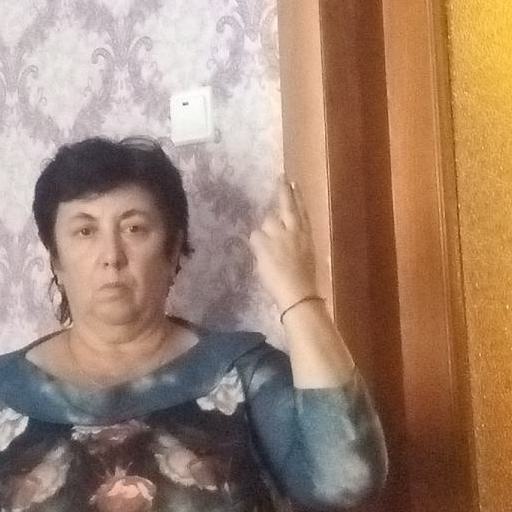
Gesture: two_up_inverted